Zurich Bible of 1531

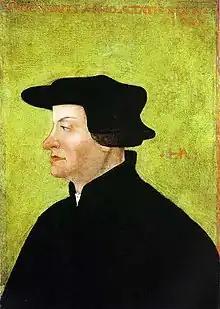
Posthumous portrait of Zwingli (Hans Asper, after 1531, Kunst Museum Winterthur - Beim Stadthaus)

Zwingli's Hebrew Bible has not survived. As he refers to a printing error in Jer 39:12 in a note in his Latin commentary on Jeremiah, he must have owned a copy of the second edition of the in Quart. Reuchlin's "De rudimentis hebraicis" was apparently Zwingli's only textbook and dictionary for working on the Hebrew text. When he got stuck with it, he preferred to use the ancient Greek translation of the , and only exceptionally the Latin .